Brooklyn Park, South Australia

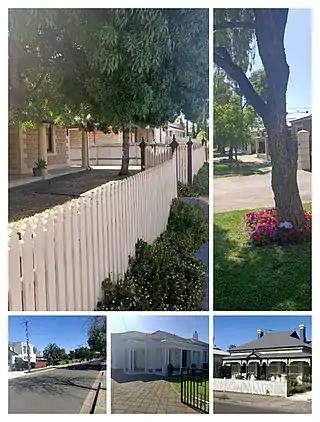

Brooklyn Park is the home of the Adelaide Theological Library and is the site of the Uniting College for Leadership and Theology The College moved to the site of the former Salesian College in late 1997. The Salesian College opened as a Catholic boys school in 1954, became open to girls as well in 1978, and closed in 1996. Part of the site is now the campus of Emmaus Christian College. The Brooklyn Park Primary School and the St John Bosco Primary School are also in Brooklyn Park.